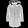
Label: Coat